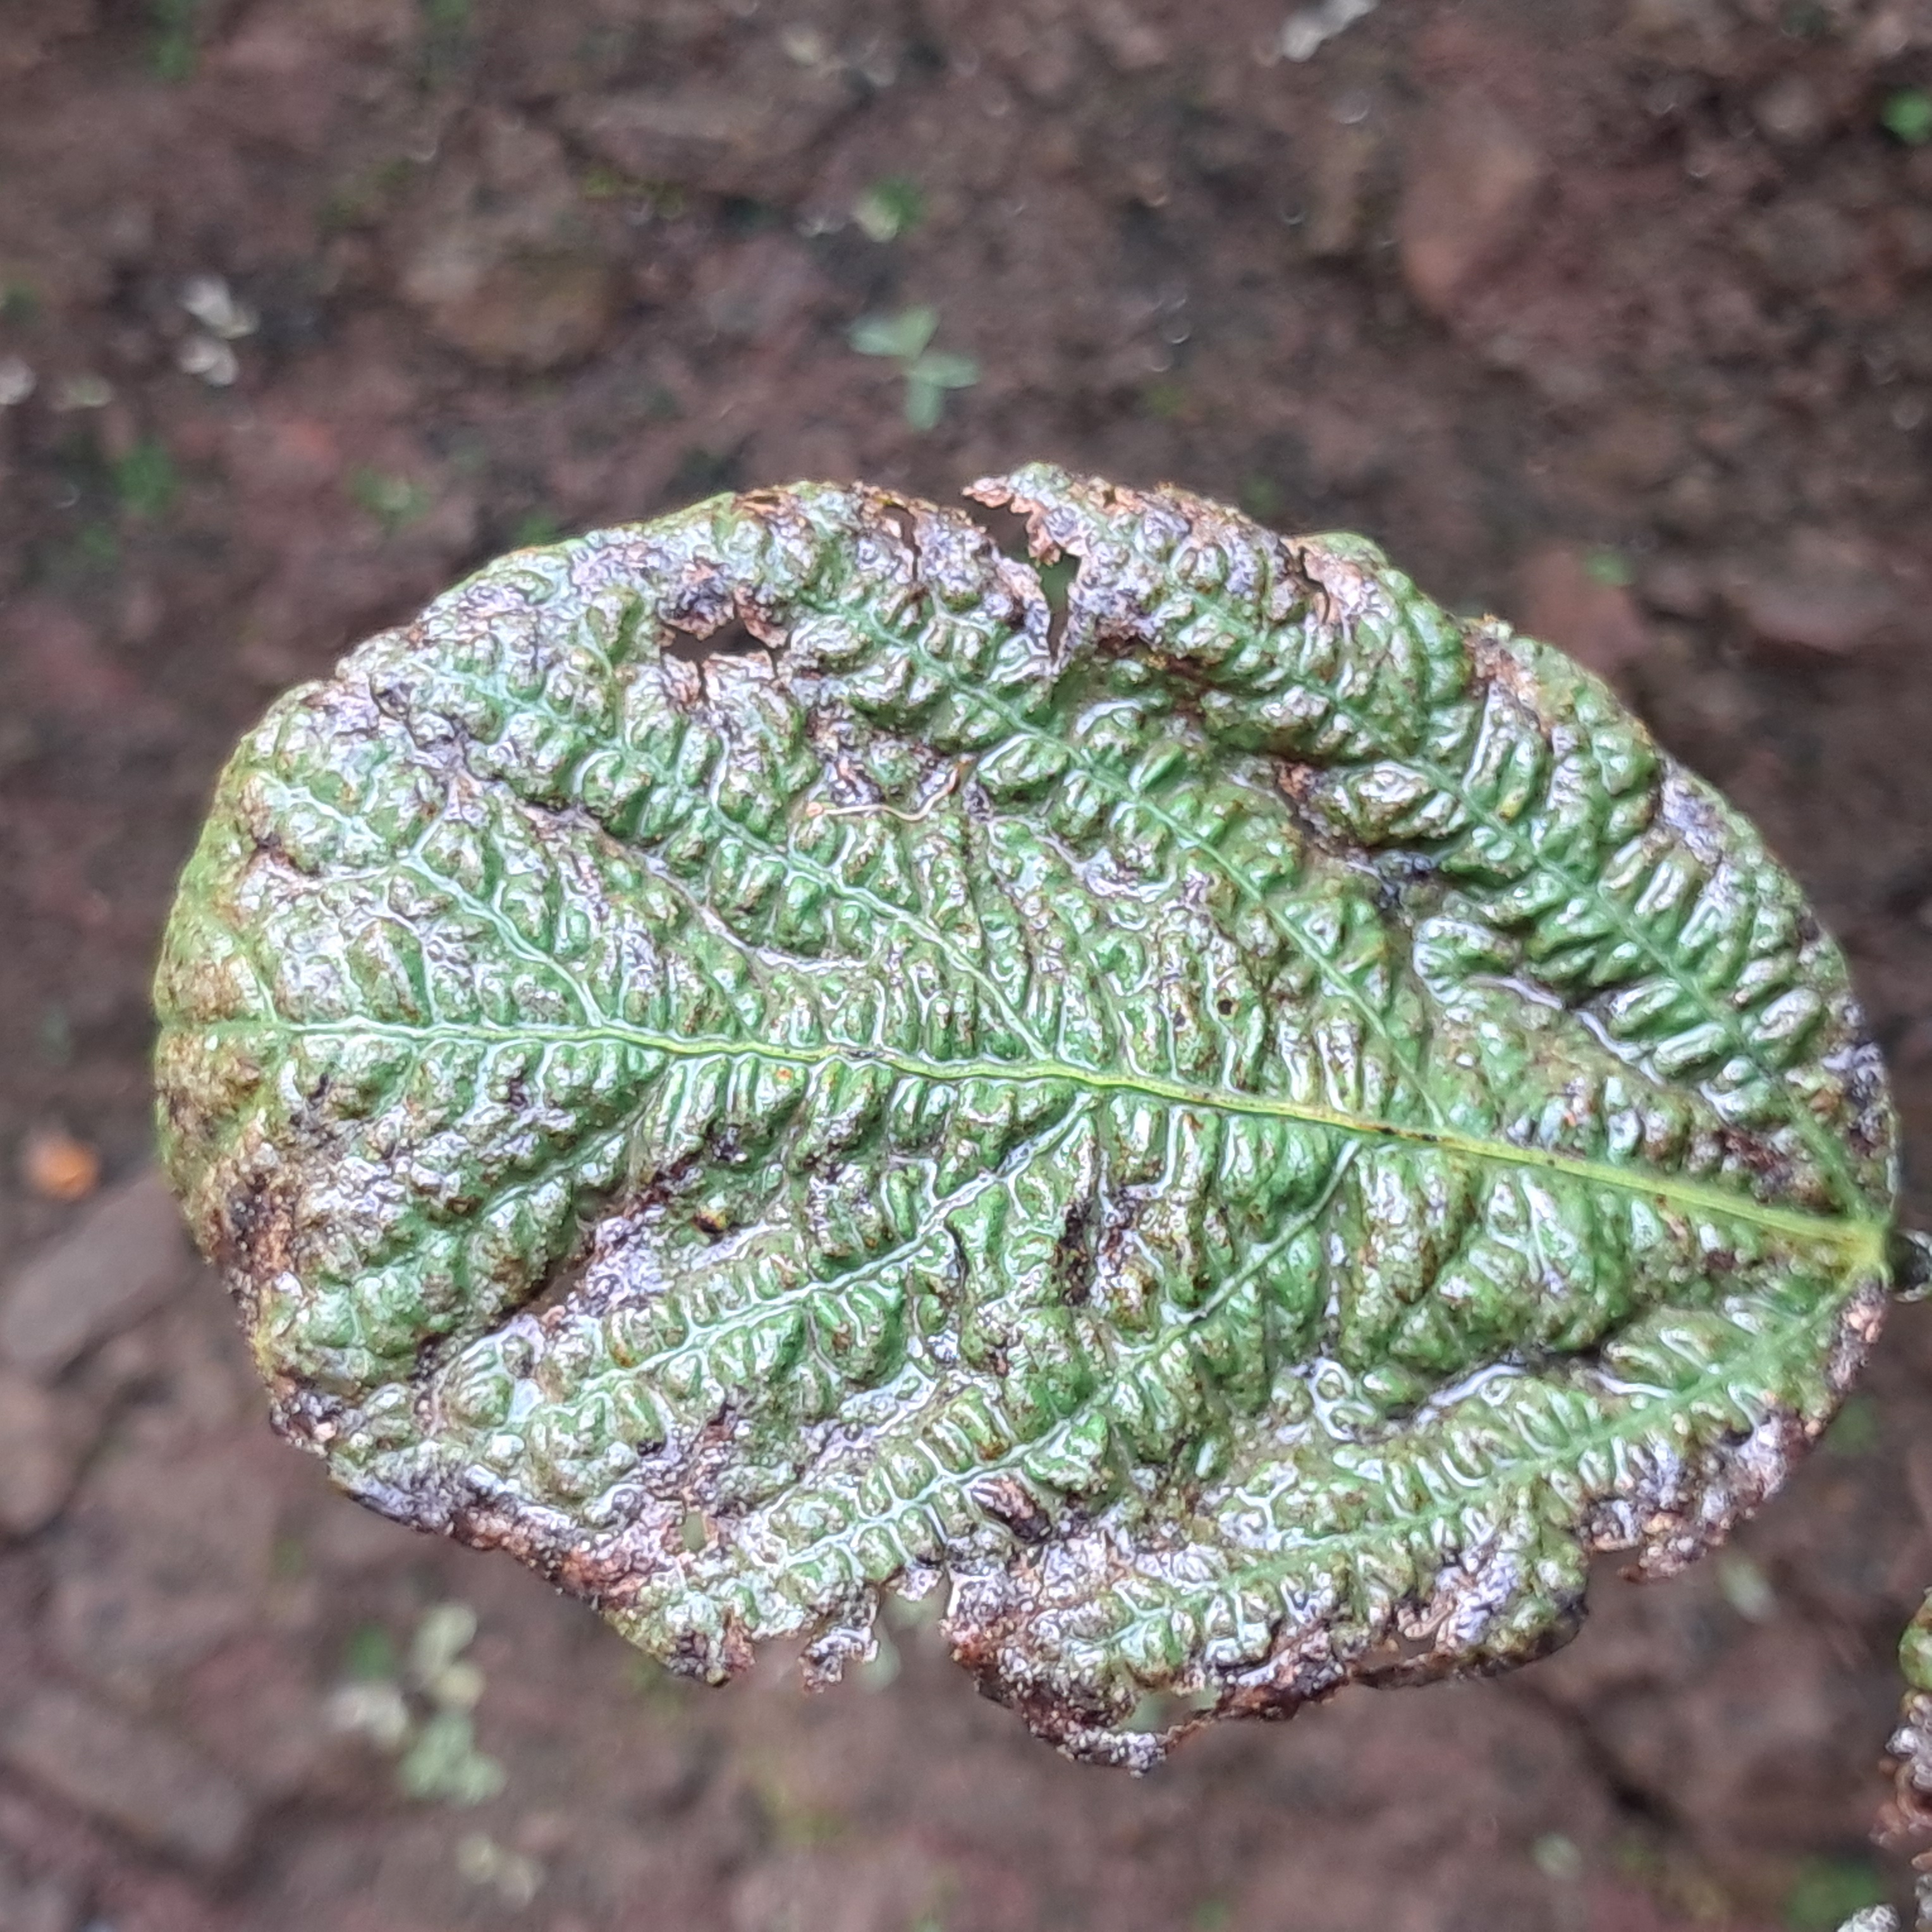
Label: Rust